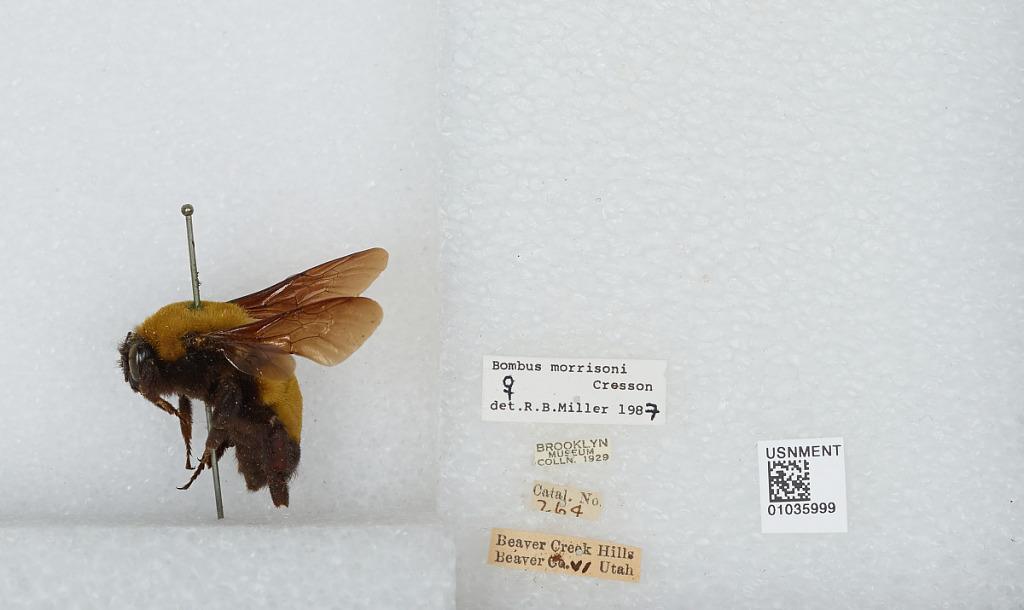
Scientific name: Bombus (Separatobombus) morrisoni Cresson
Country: United States
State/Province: Utah
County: Beaver
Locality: Beaver Creek Hills
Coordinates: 38.2689, -112.552
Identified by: Miller, R. B.